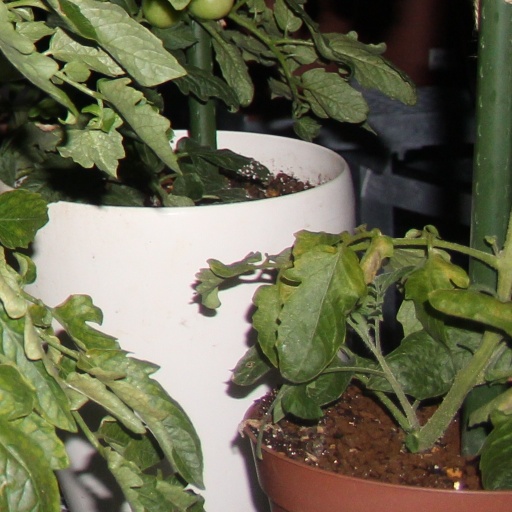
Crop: tomato